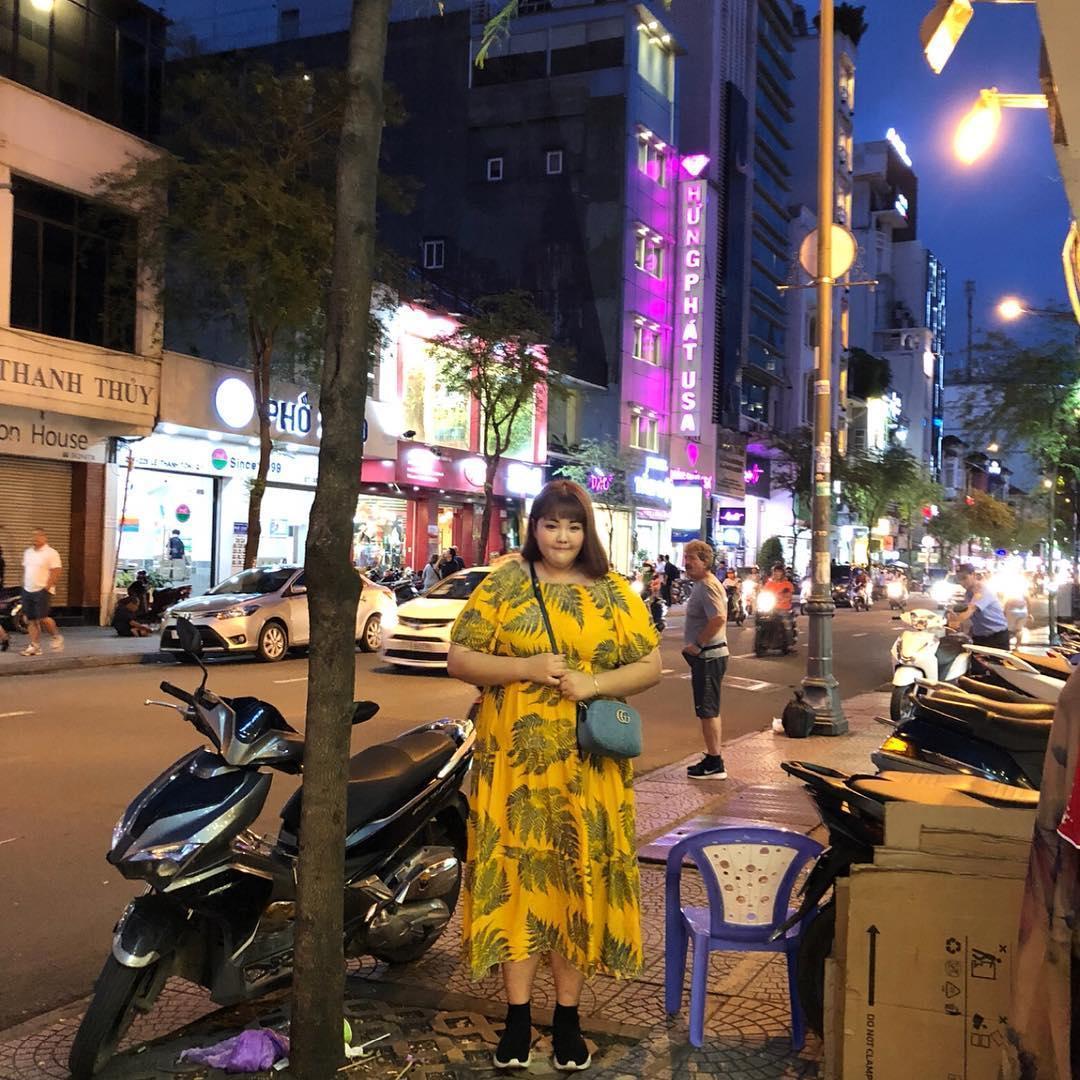
cô gái đang đứng ở giữa chiếc xe máy và chiếc ghế nhựa